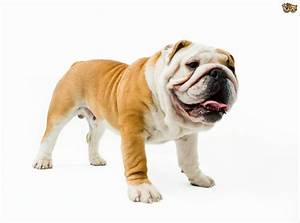
Label: dog